Basque language

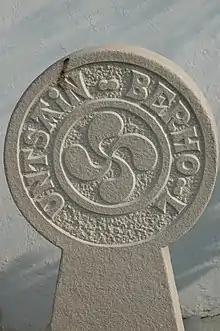
An example of Basque lettering in a funerary stela

Basque is written using the Latin script including and sometimes and . Basque does not use for native words, but the Basque alphabet (established by Euskaltzaindia) does include them for loanwords: